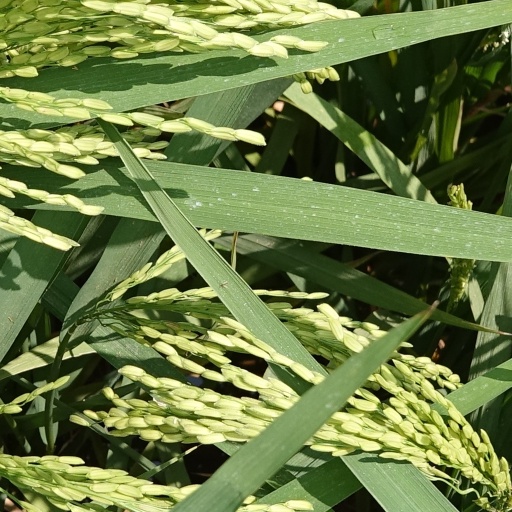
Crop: rice